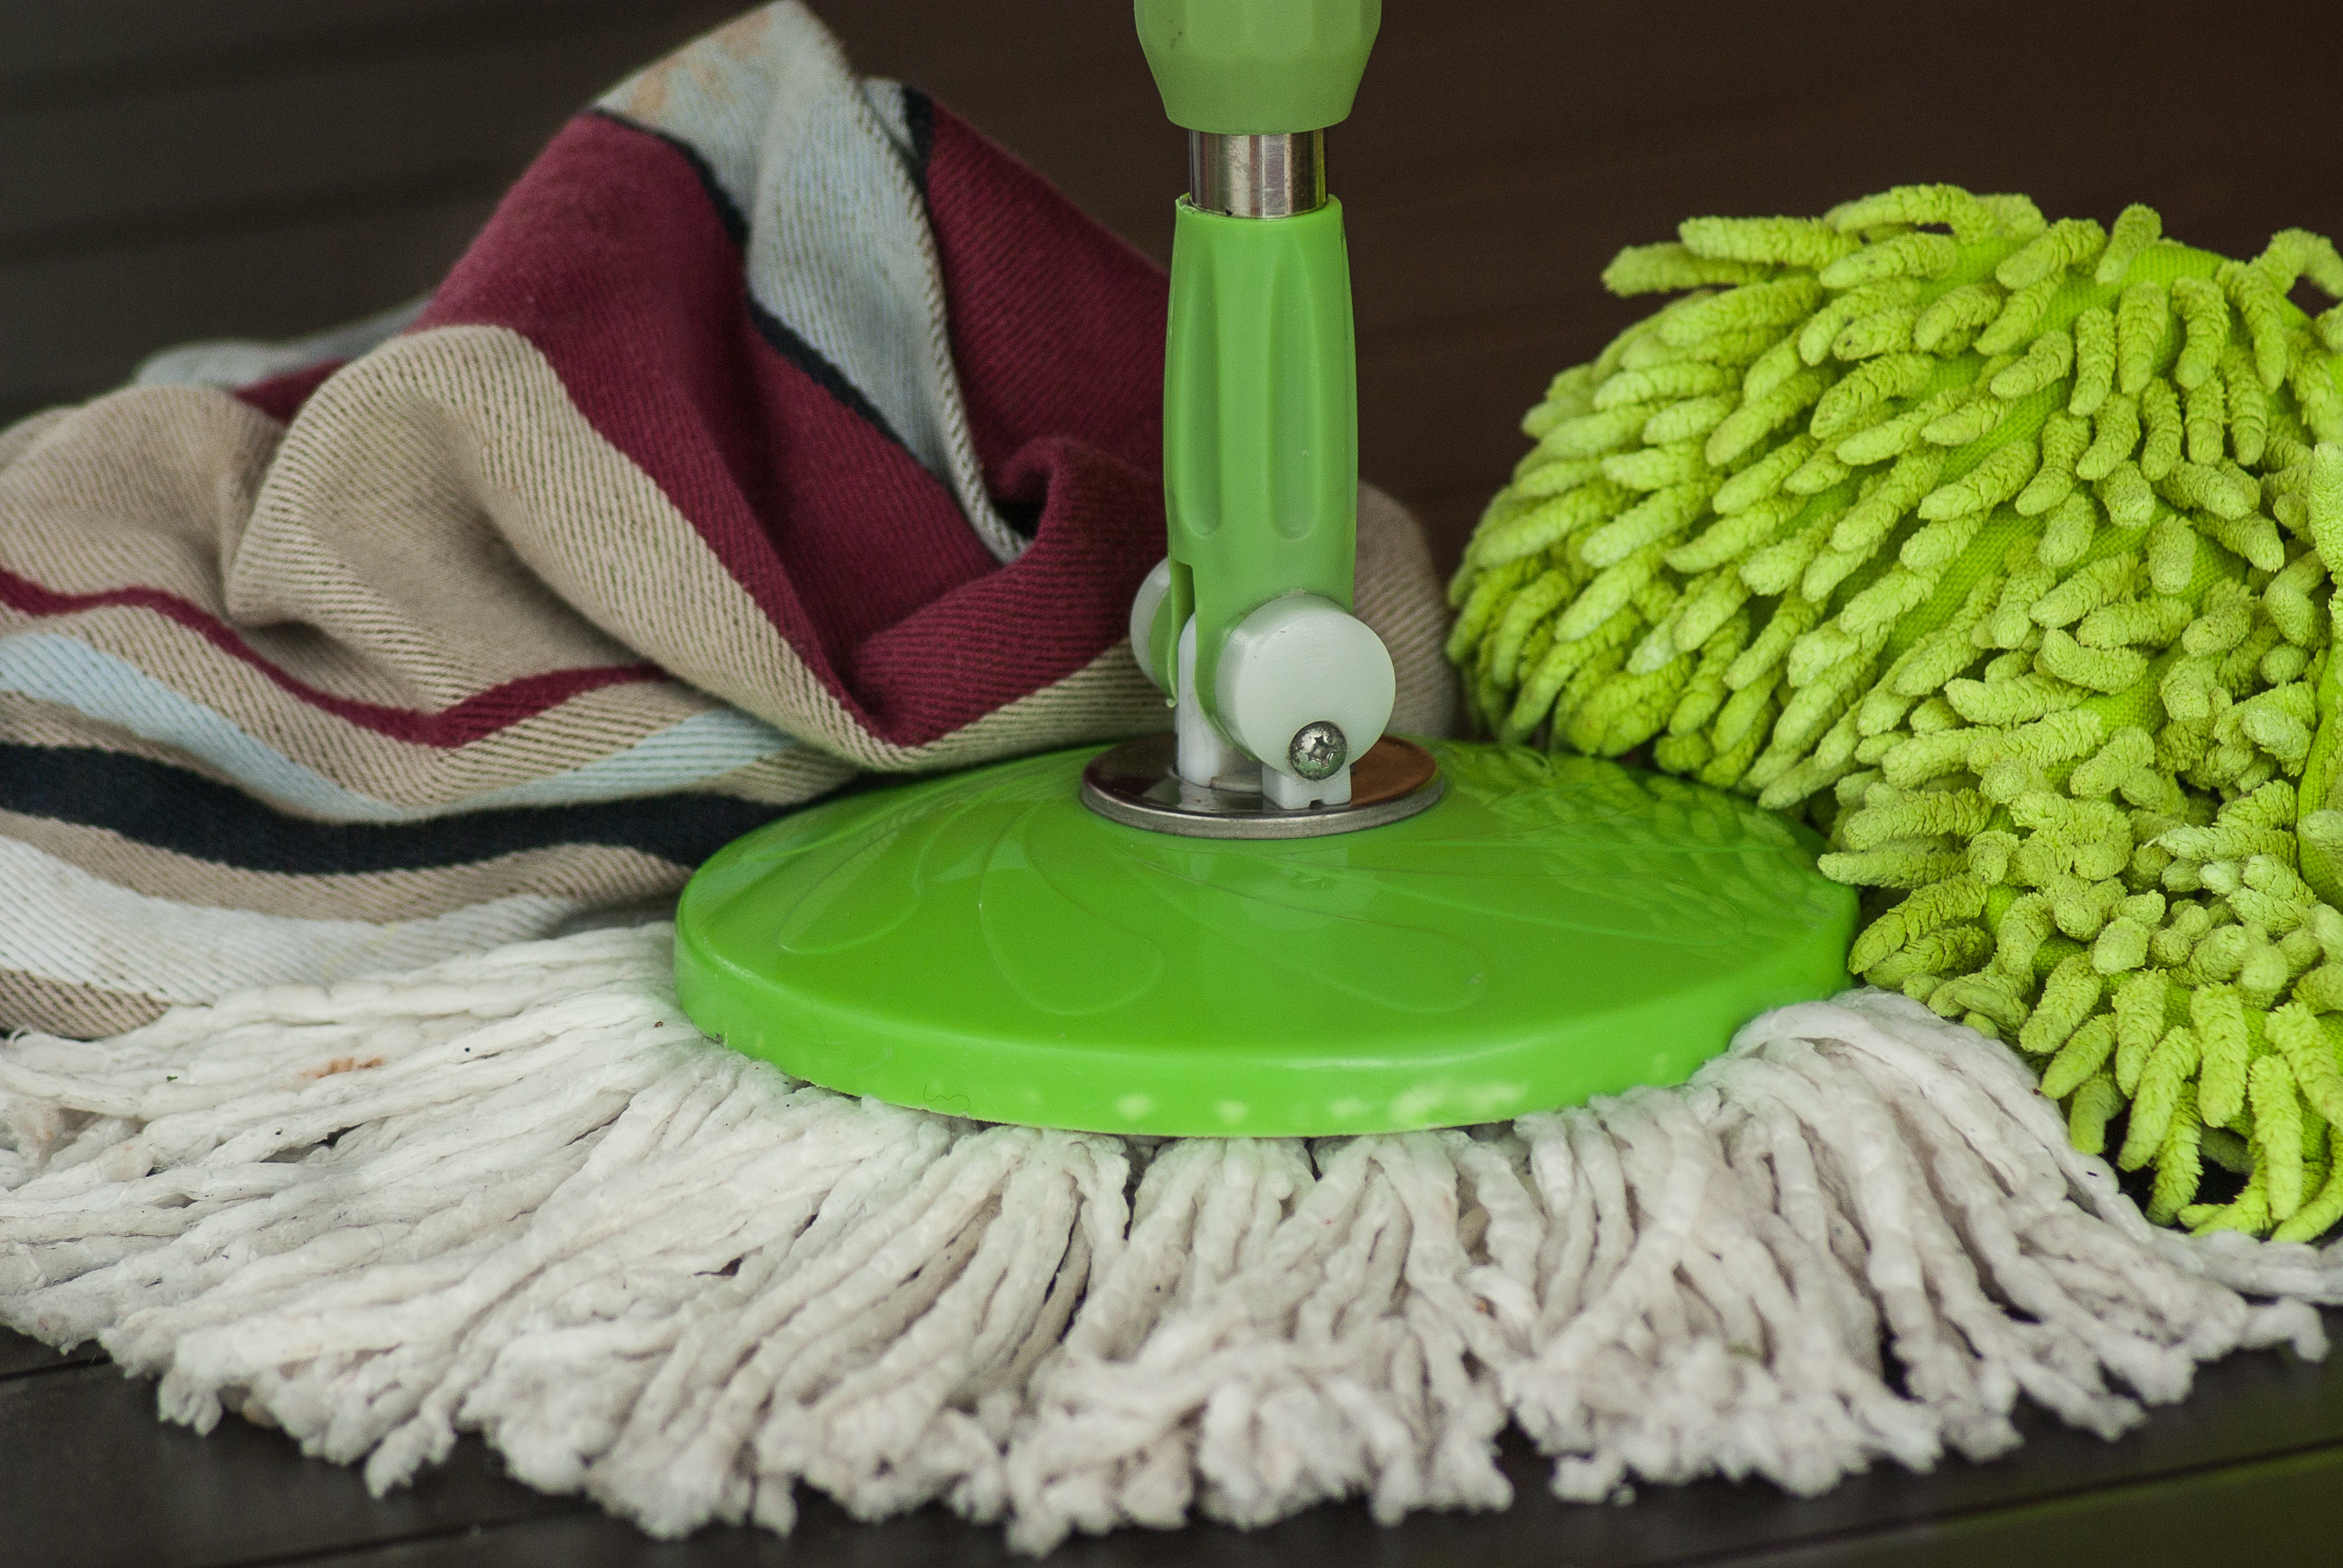
flower, green, produce, cloth, crochet, textile, art, cleaning, broom, household, dishcloth